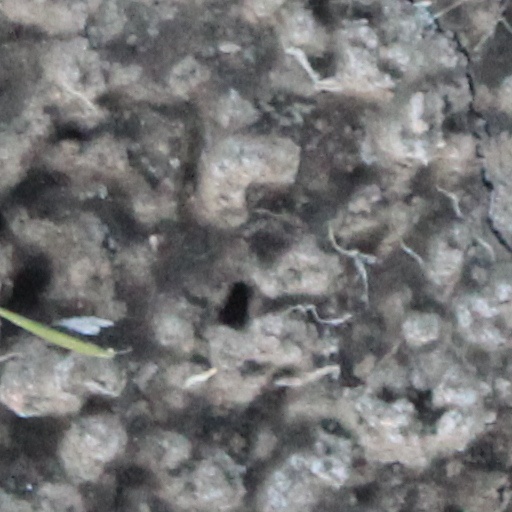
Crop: wheat